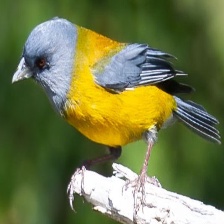
Species: PATAGONIAN SIERRA FINCH
Scientific name: PHRYGILUS PATAGONICUS
ImageNet parent category: house_finch